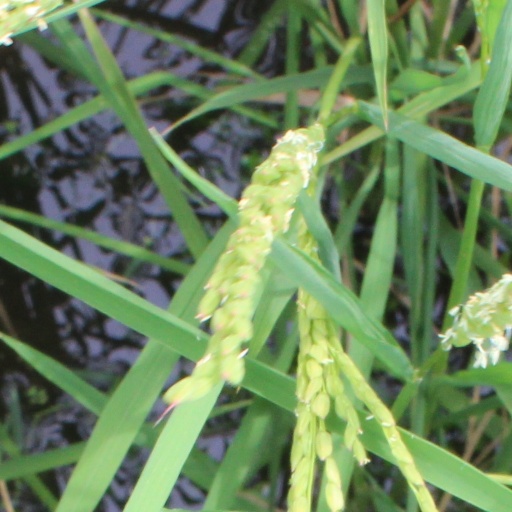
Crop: rice